List of flood myths

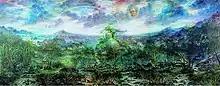
The Origin of Humans from A Massive Magical Gourd, by Suradej Kaewthamai

There are many folktales among Tai peoples, included Zhuang, Thai, Shan and Lao, talking about the origin of them and the deluge from their Thean (แถน), supreme being object of faith.